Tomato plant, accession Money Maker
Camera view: vertical (180 deg); turntable rotation: 330 degrees
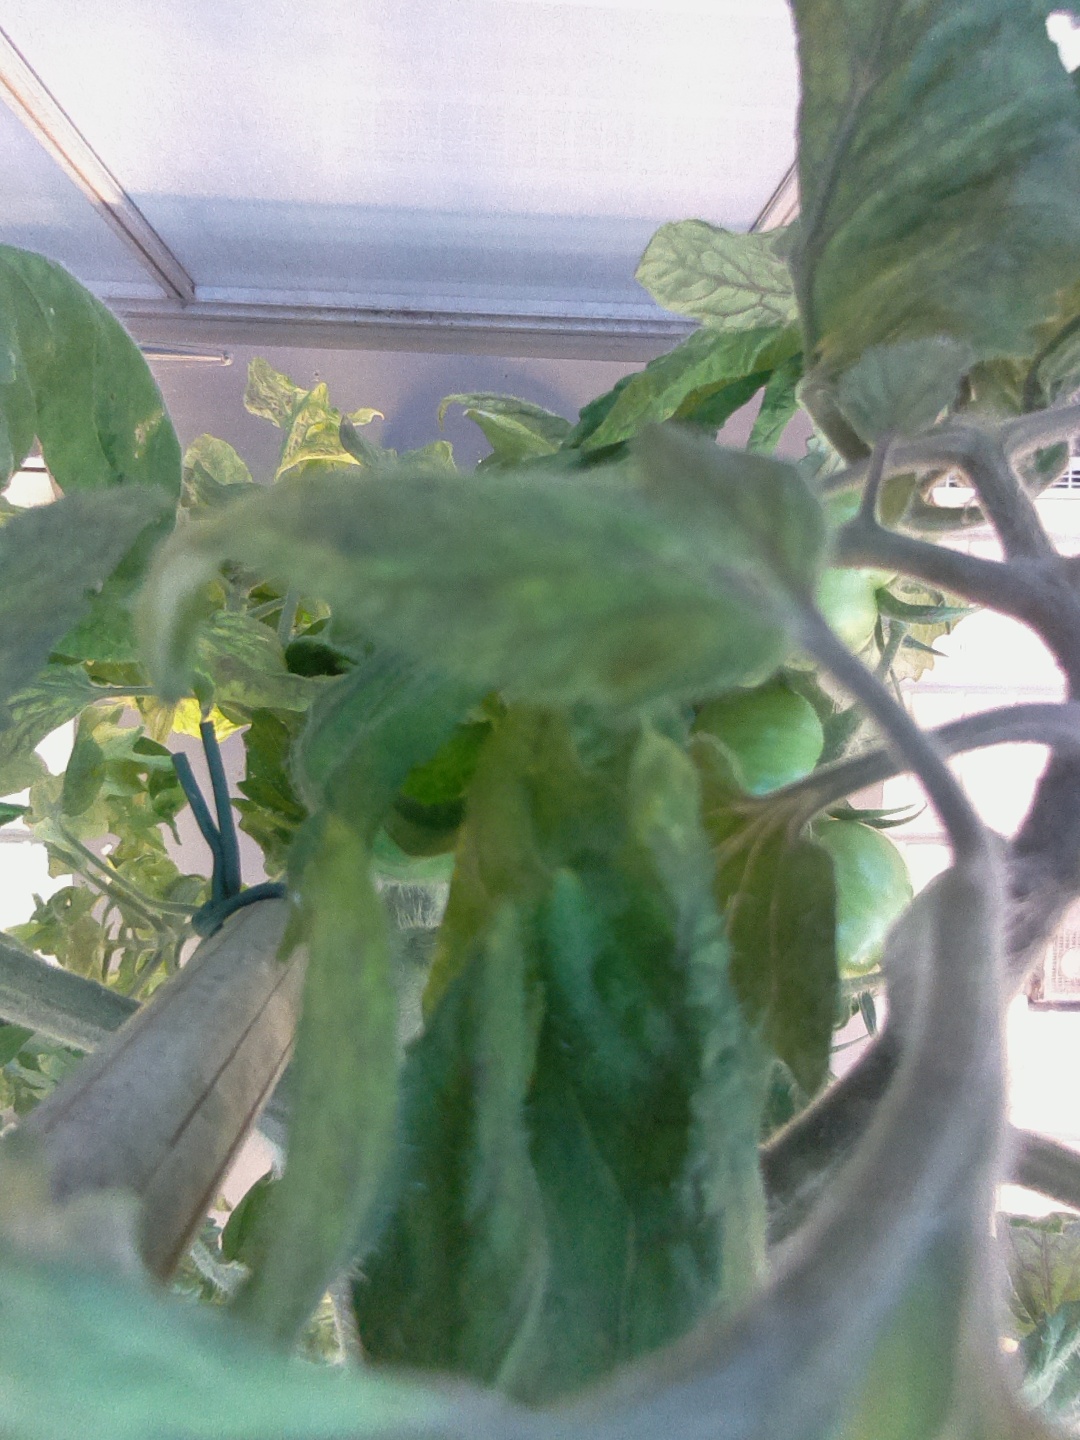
BBCH growth stage 80: fruits start showing typical ripe color (orange -> red)